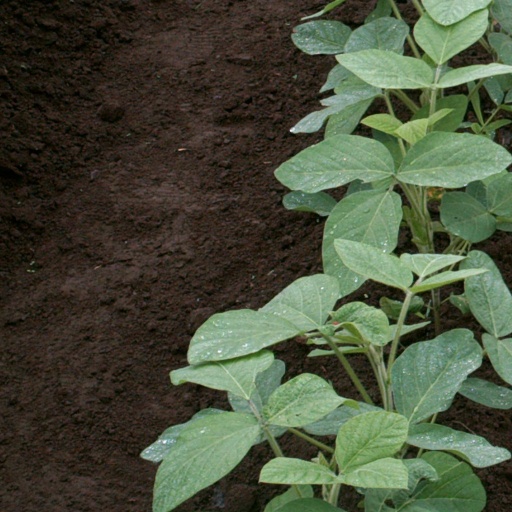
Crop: soybean